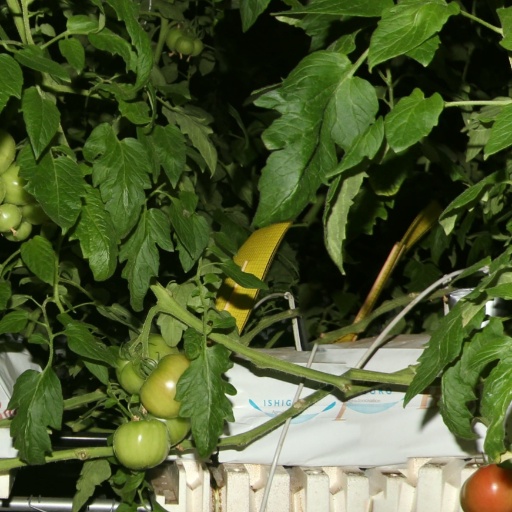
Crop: tomato